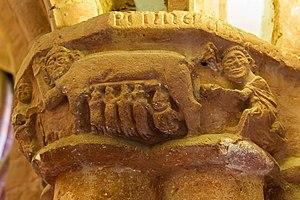
La Judensau est le terme utilisé pour désigner des motifs animaliers métaphoriques apparus au Moyen Âge dans l’art chrétien anti-Juifs et dans les caricatures antisémites presque exclusivement dans les pays de langue germanique. L’utilisation du thème du cochon vise à humilier, car le porc est considéré comme un animal impur et interdit à la consommation selon les lois de la cacherout.